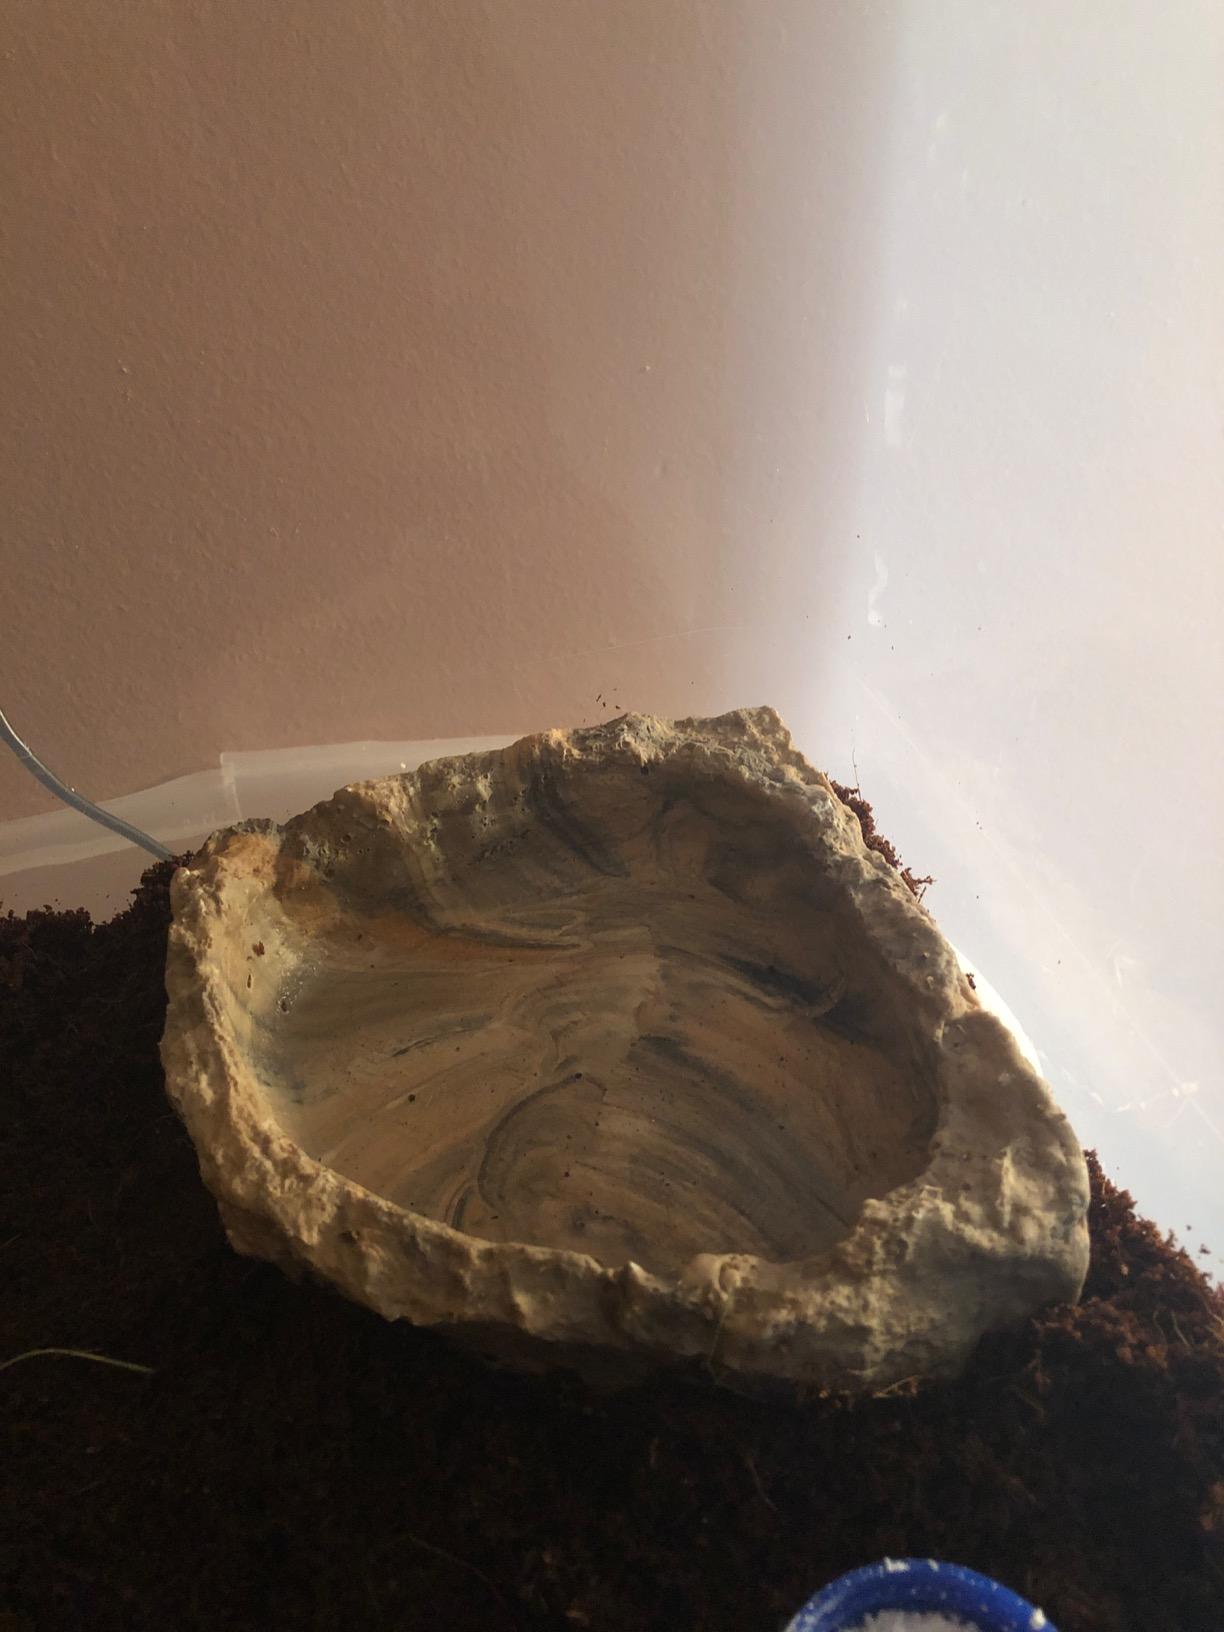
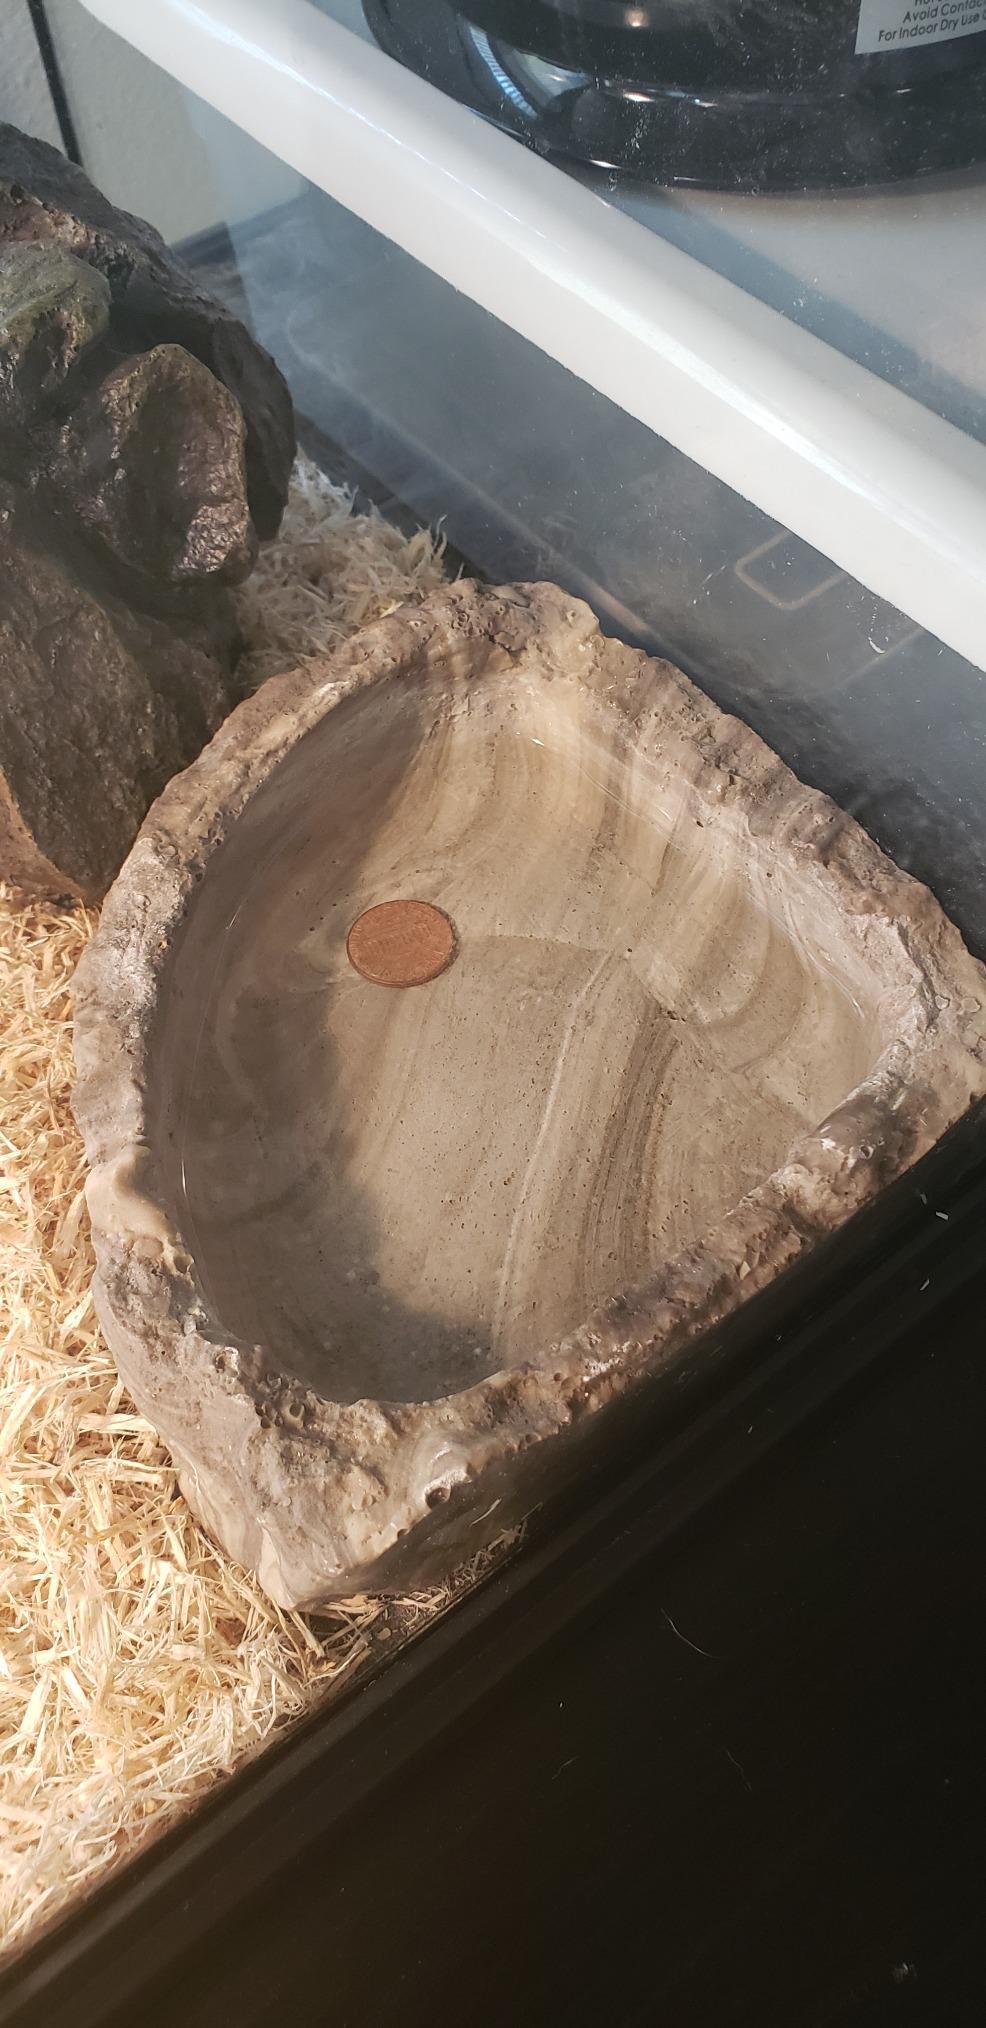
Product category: items_bowl
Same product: yes